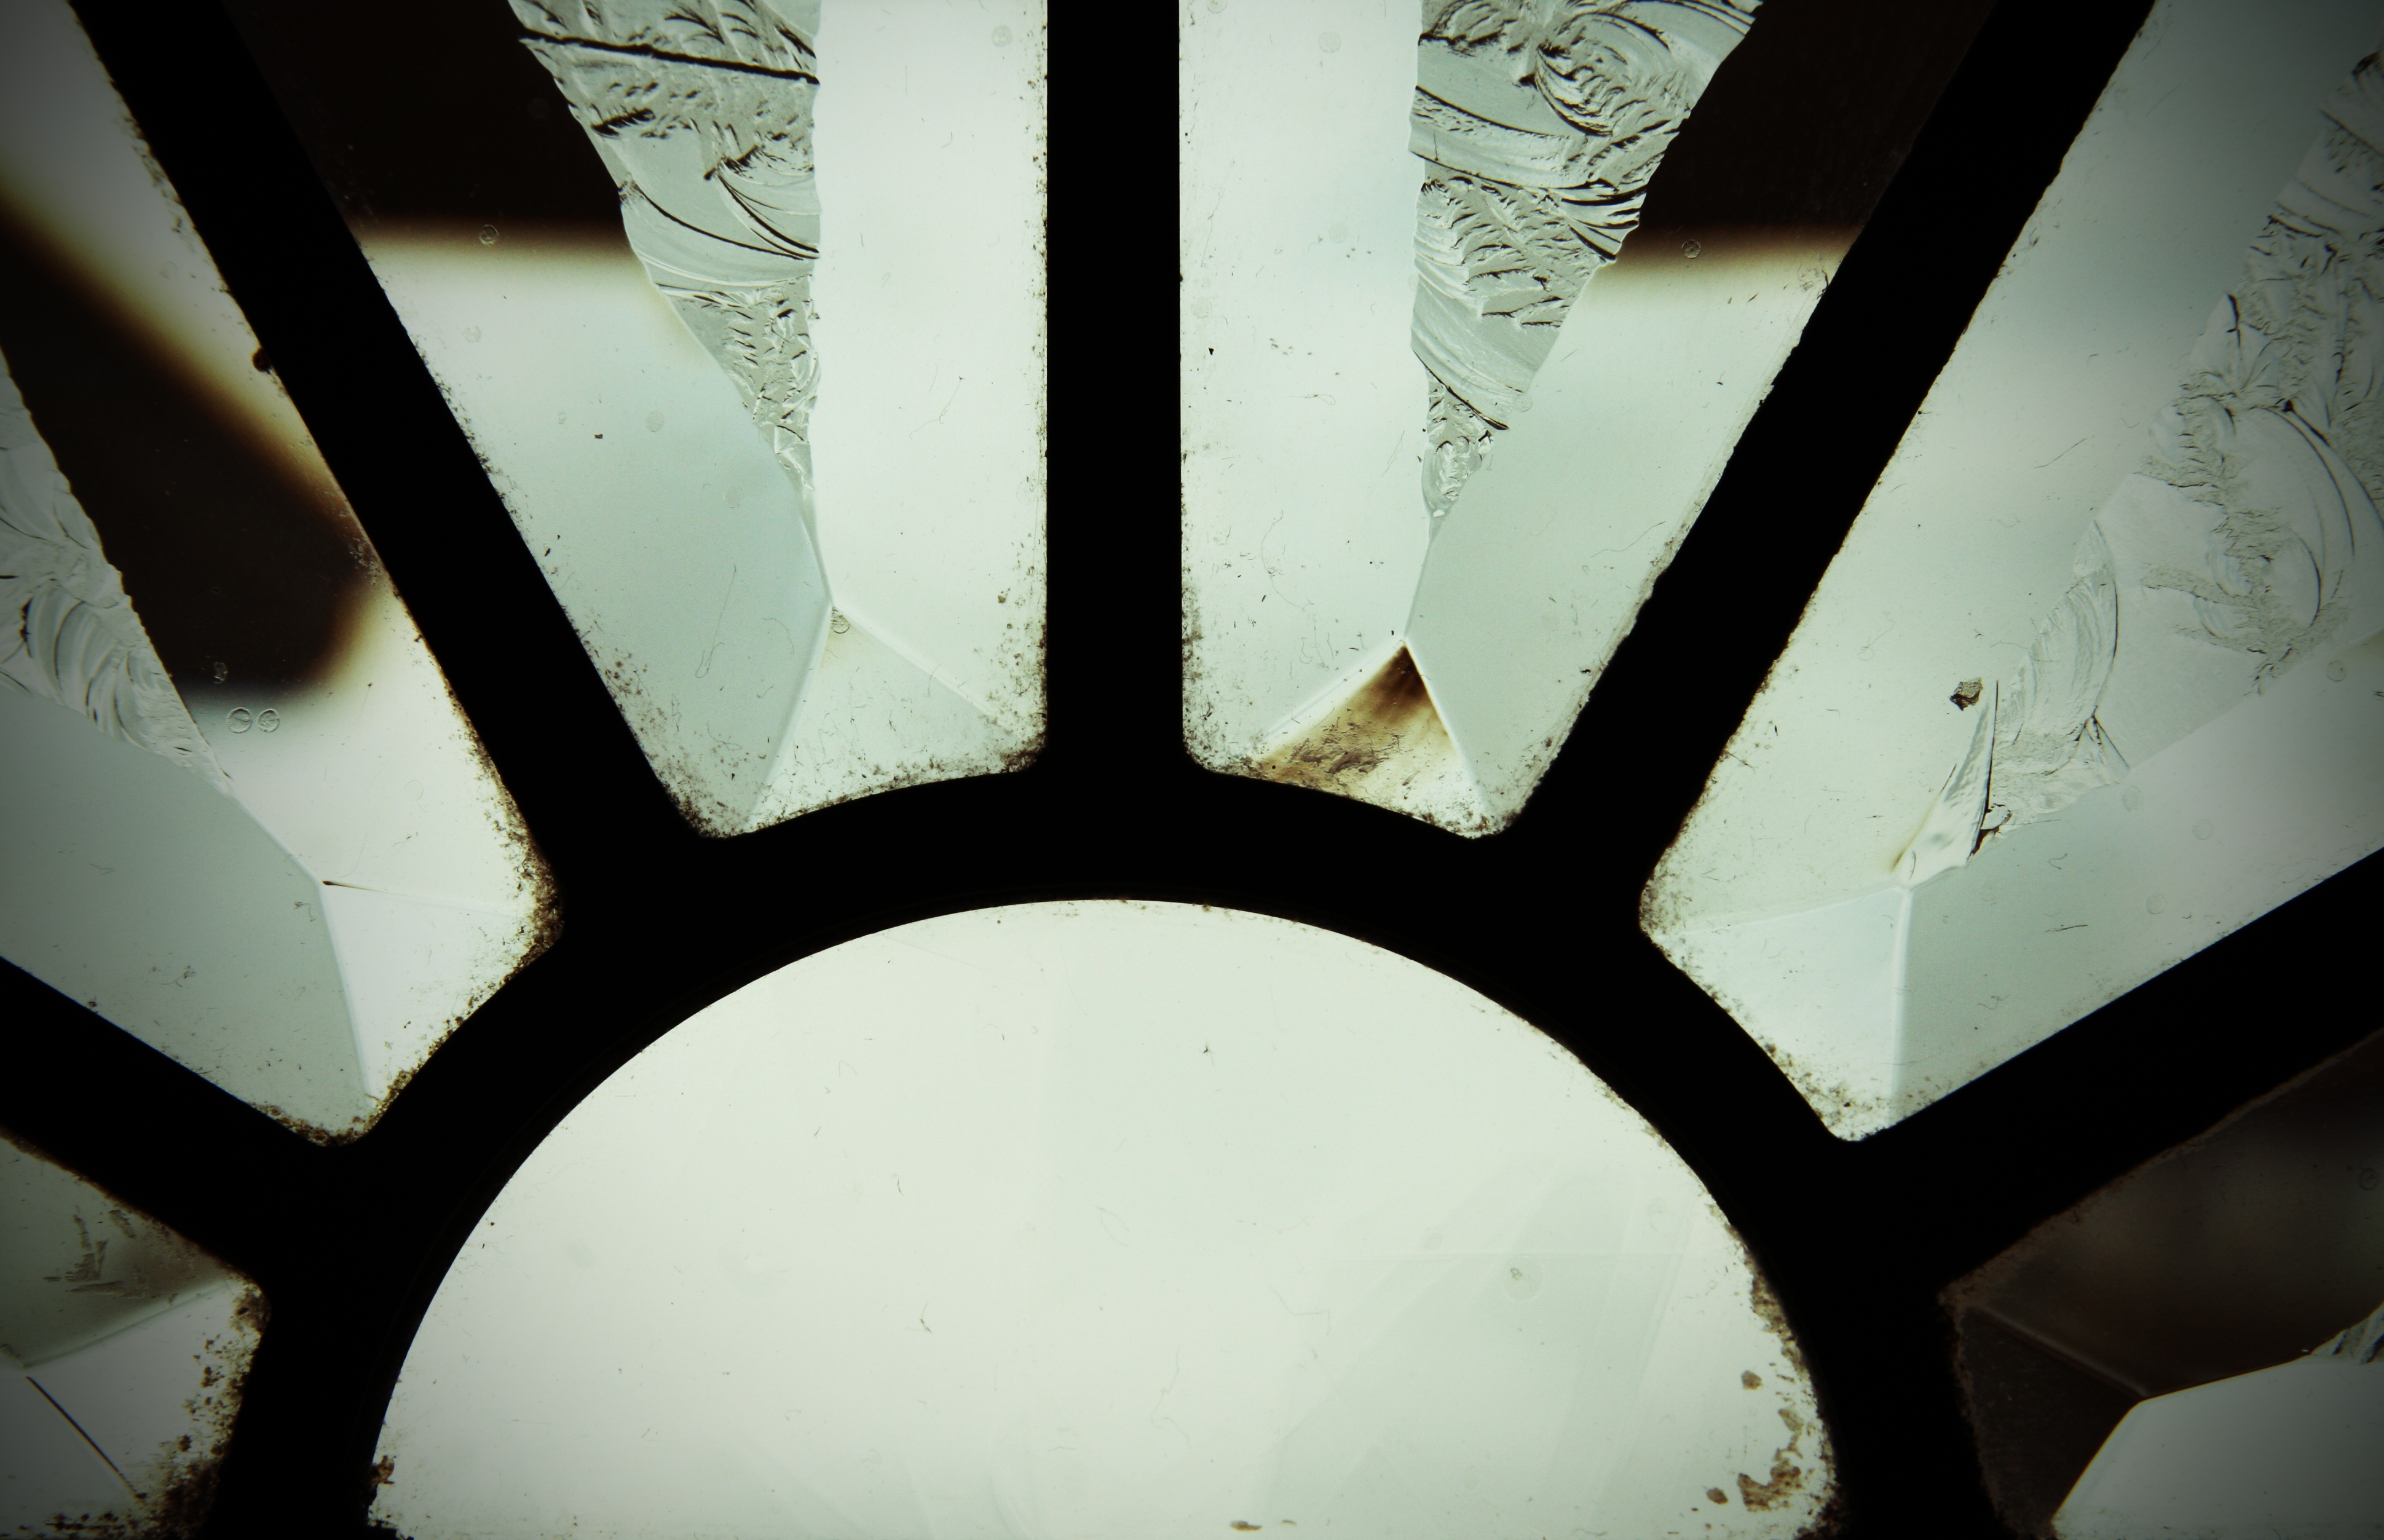
light, white, window, glass, green, reflection, color, black, lighting, circle, art, design, symmetry, image, shape